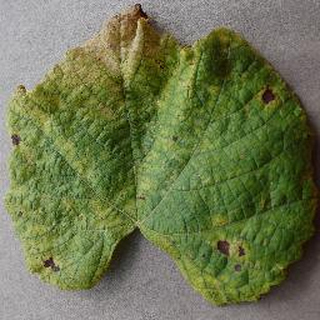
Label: grape_leaf_blight